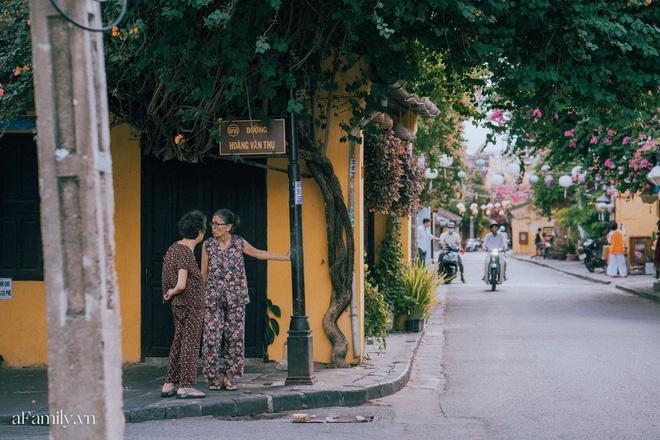
ở trên vỉa hè khu vực giao hai con đường có sự xuất hiện của hai bà cụ